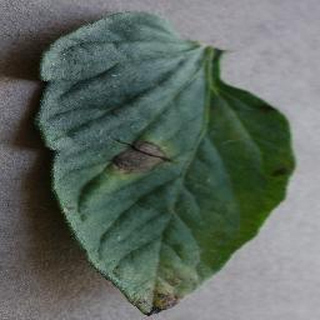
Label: tomato_early_blight